Tavannes

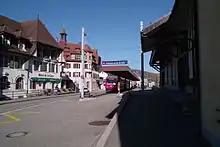
Chemins de Fer Jura rail station in Tavannes.

, Tavannes had an unemployment rate of 2.72%. , there were a total of 1,212 people employed in the municipality. Of these, there were 57 people employed in the primary economic sector and about 21 businesses involved in this sector. 476 people were employed in the secondary sector and there were 50 businesses in this sector. 679 people were employed in the tertiary sector, with 120 businesses in this sector. There were 1,686 residents of the municipality who were employed in some capacity, of which females made up 43.0% of the workforce.